Church of the Condemnation and Imposition of the Cross

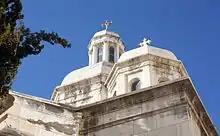
Exterior dome view of the church

The church is topped by five white domes, each of them sitting on a drum containing stained-glass windows depicting themes from Christ's Passion. Papier-mâché figures in the apse also visually narrate stories of the Passion. In one Pontius Pilate condemns Jesus to crucifixion. Another shows John desperately trying to keep the Virgin Mary from seeing Jesus carrying the cross down the Via Dolorosa. Wall illustrations depict Pontius Pilate washing his hands, and soldiers imposing the cross on Jesus. Four pink marble pillars support the ceiling. Pilasters are found on many of the walls, and miniature Corinthian columns appear to be holding up the altar.